St. Clair County, Illinois

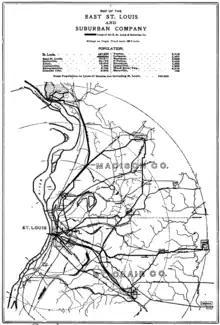
Map of the East St. Louis and Suburban Company c 1912

St. Clair County is home to 11 St. Louis MetroLink stations on the Red and Blue Lines.